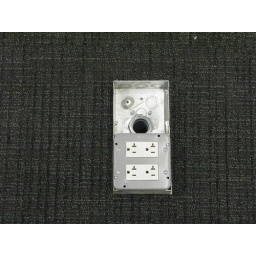
Electrical / data floor box in the multipurpose room).